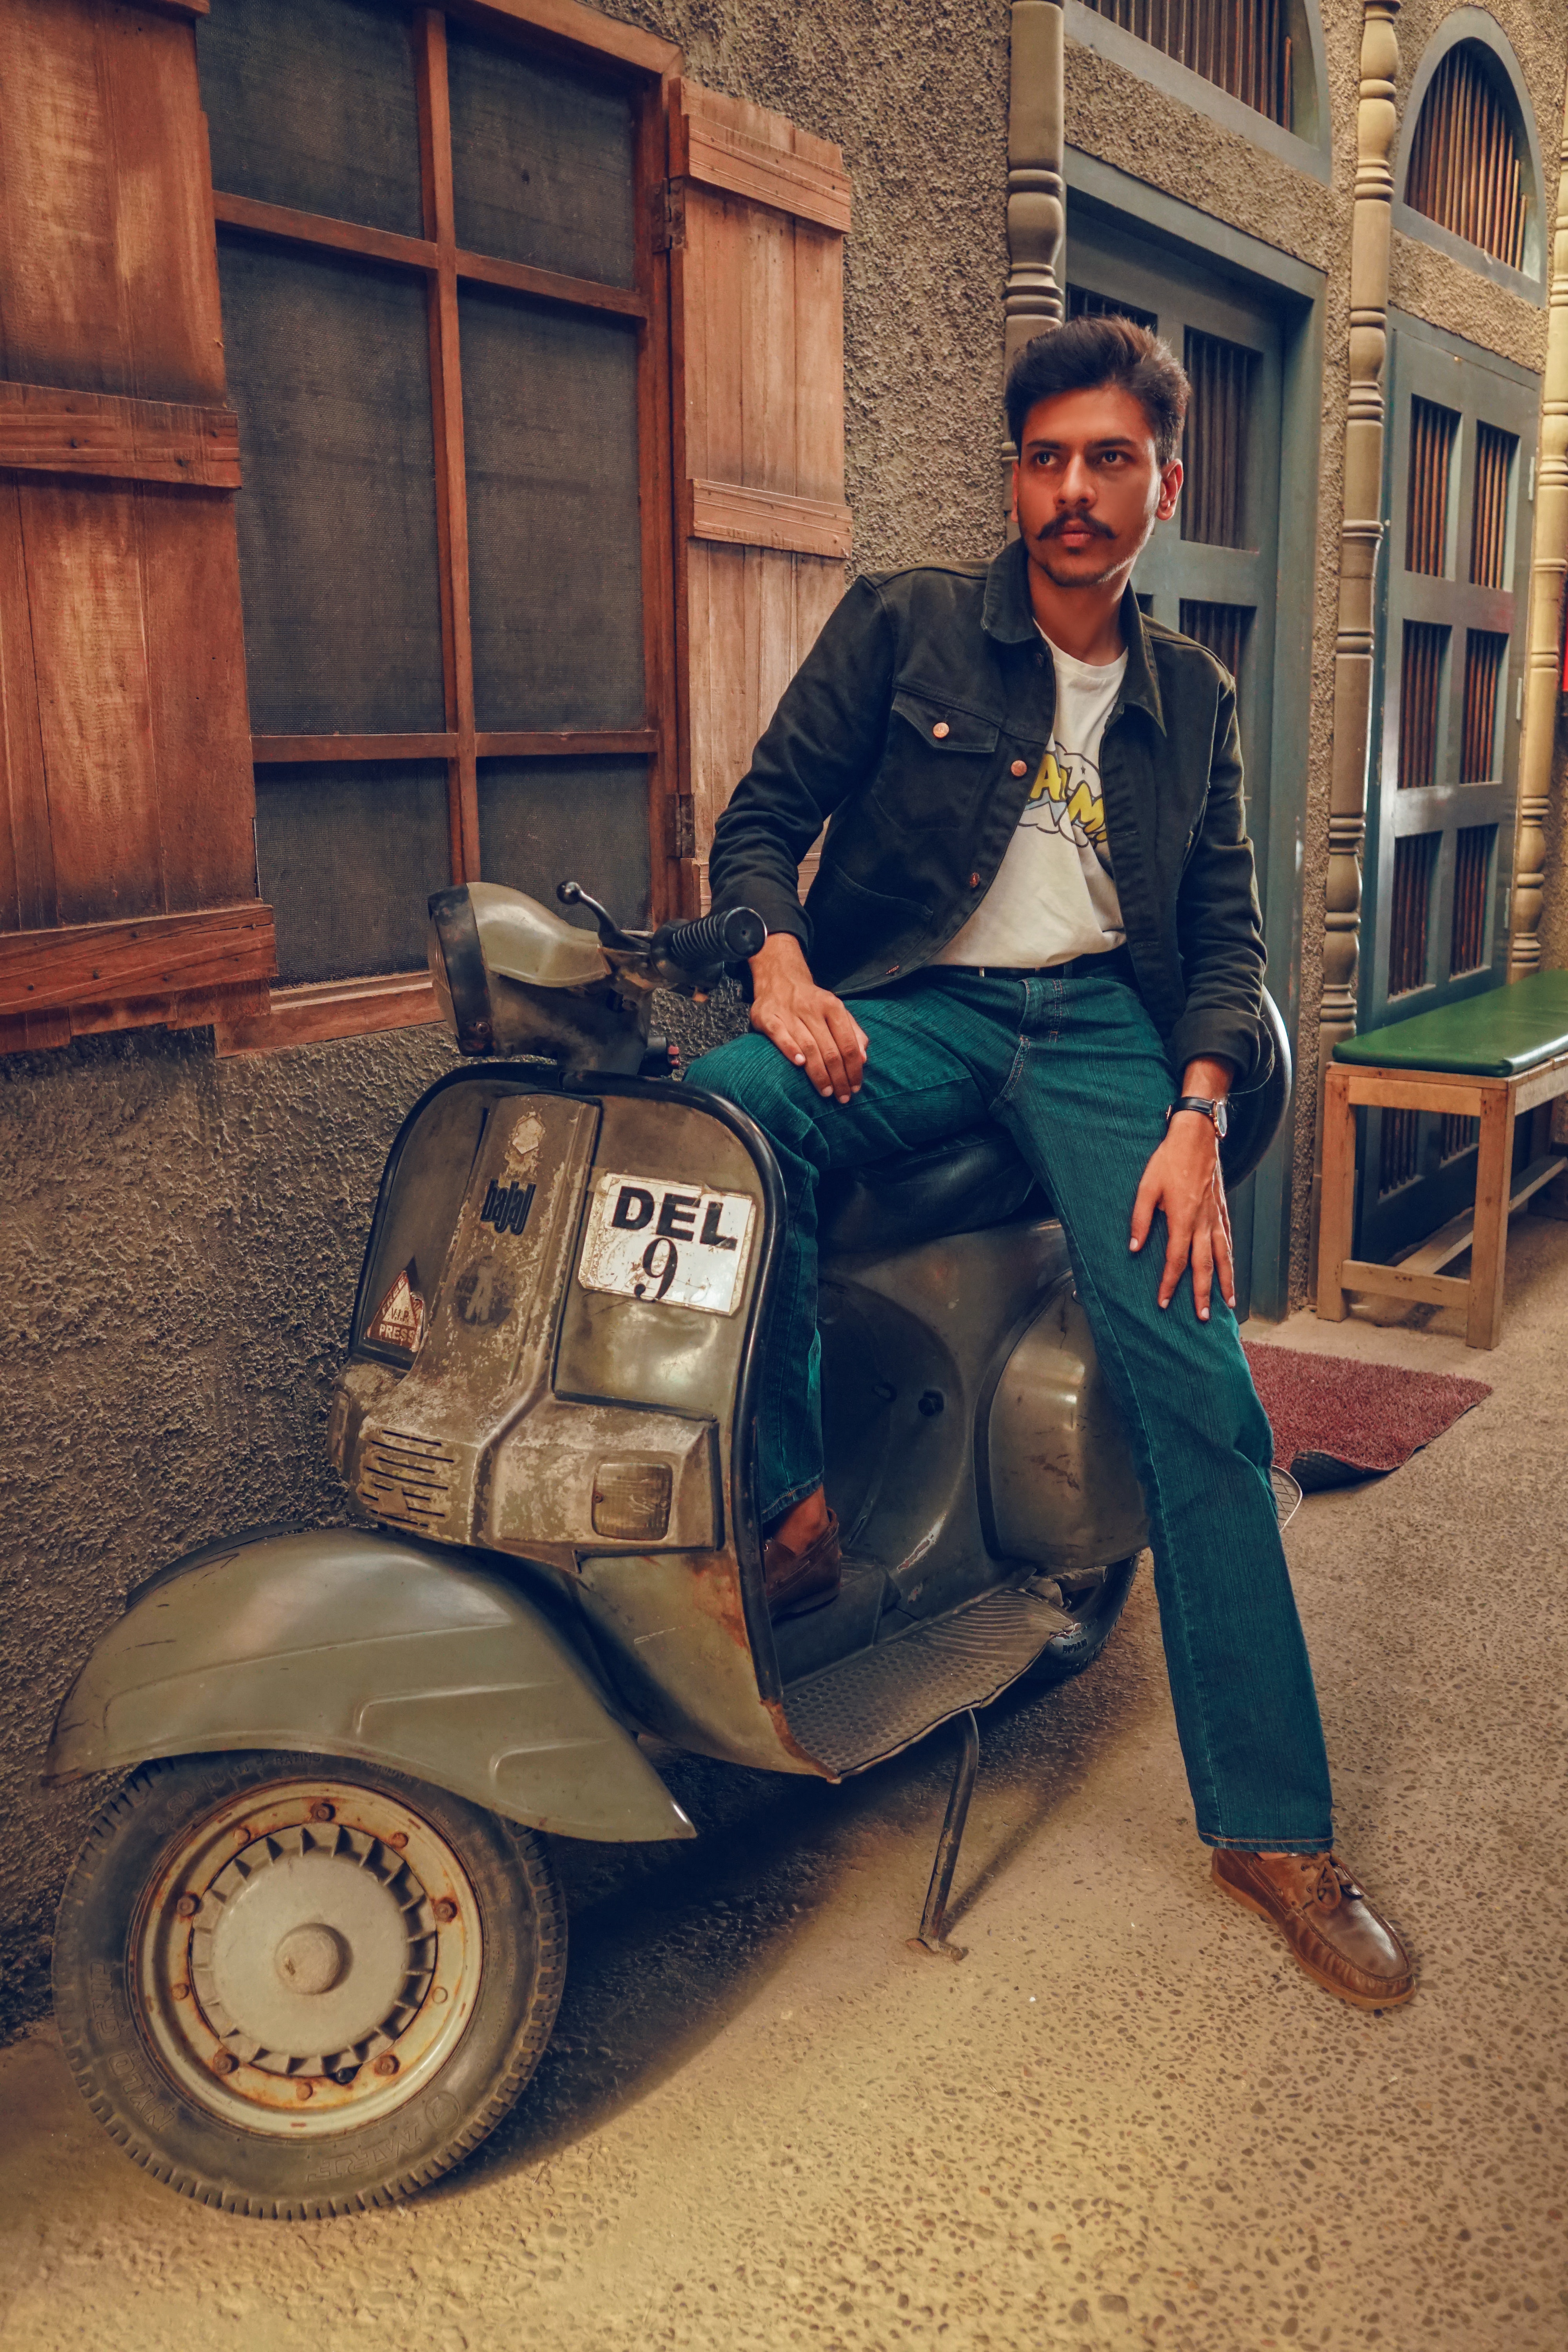
mode of transport, motor vehicle, vehicle, automotive design, scooter, classic, automotive wheel system, automotive tire, vespa